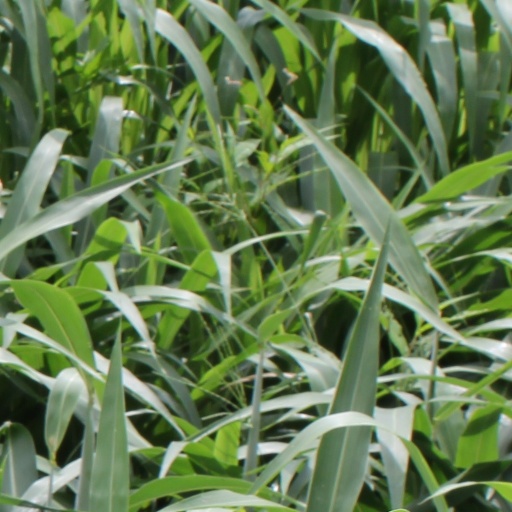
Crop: sorghum